La Mujer Muerta

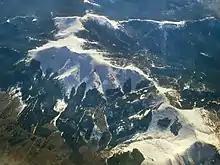
Aerial view of La Mujer Muerta

There are many legends that try to explain the name, "La Mujer Muerta", with the mountains La Pinareja, Peña el Oso, and Pico de Pasapán that form, when viewed from the city, the body of a woman that is dead or sleeping. One story is that the woman's husband went off to war and failed to keep his promise that he would return and marry her. She died of a broken heart and that is her body in the mountain.